Christ Pantocrator (Sinai)

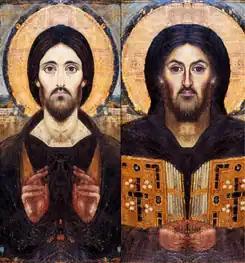
Mirrored composites of the left and right sides of image

Many agree that the icon represents the dual nature of Christ, illustrating traits of both man and God, perhaps influenced by the aftermath of the ecumenical councils of the previous century at Ephesus and Chalcedon. Christ's features on his right side (the viewer's left) are supposed to represent the qualities of his human nature, while his left side (the viewer's right) represents his divinity. His right hand is shown opening outward, signifying his gift of blessing, while the left hand and arm are clutching a thick Gospel book.